Geetha Narayanan Gopal

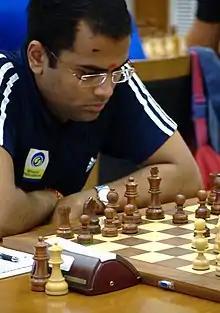
Gopal in 2011

G.N. Gopal (born 29 March 1989) is an Indian Chess grandmaster from Cochin, Kerala. Gopal became Kerala's first grandmaster in 2007 at 18 and India's sixteenth grandmaster.